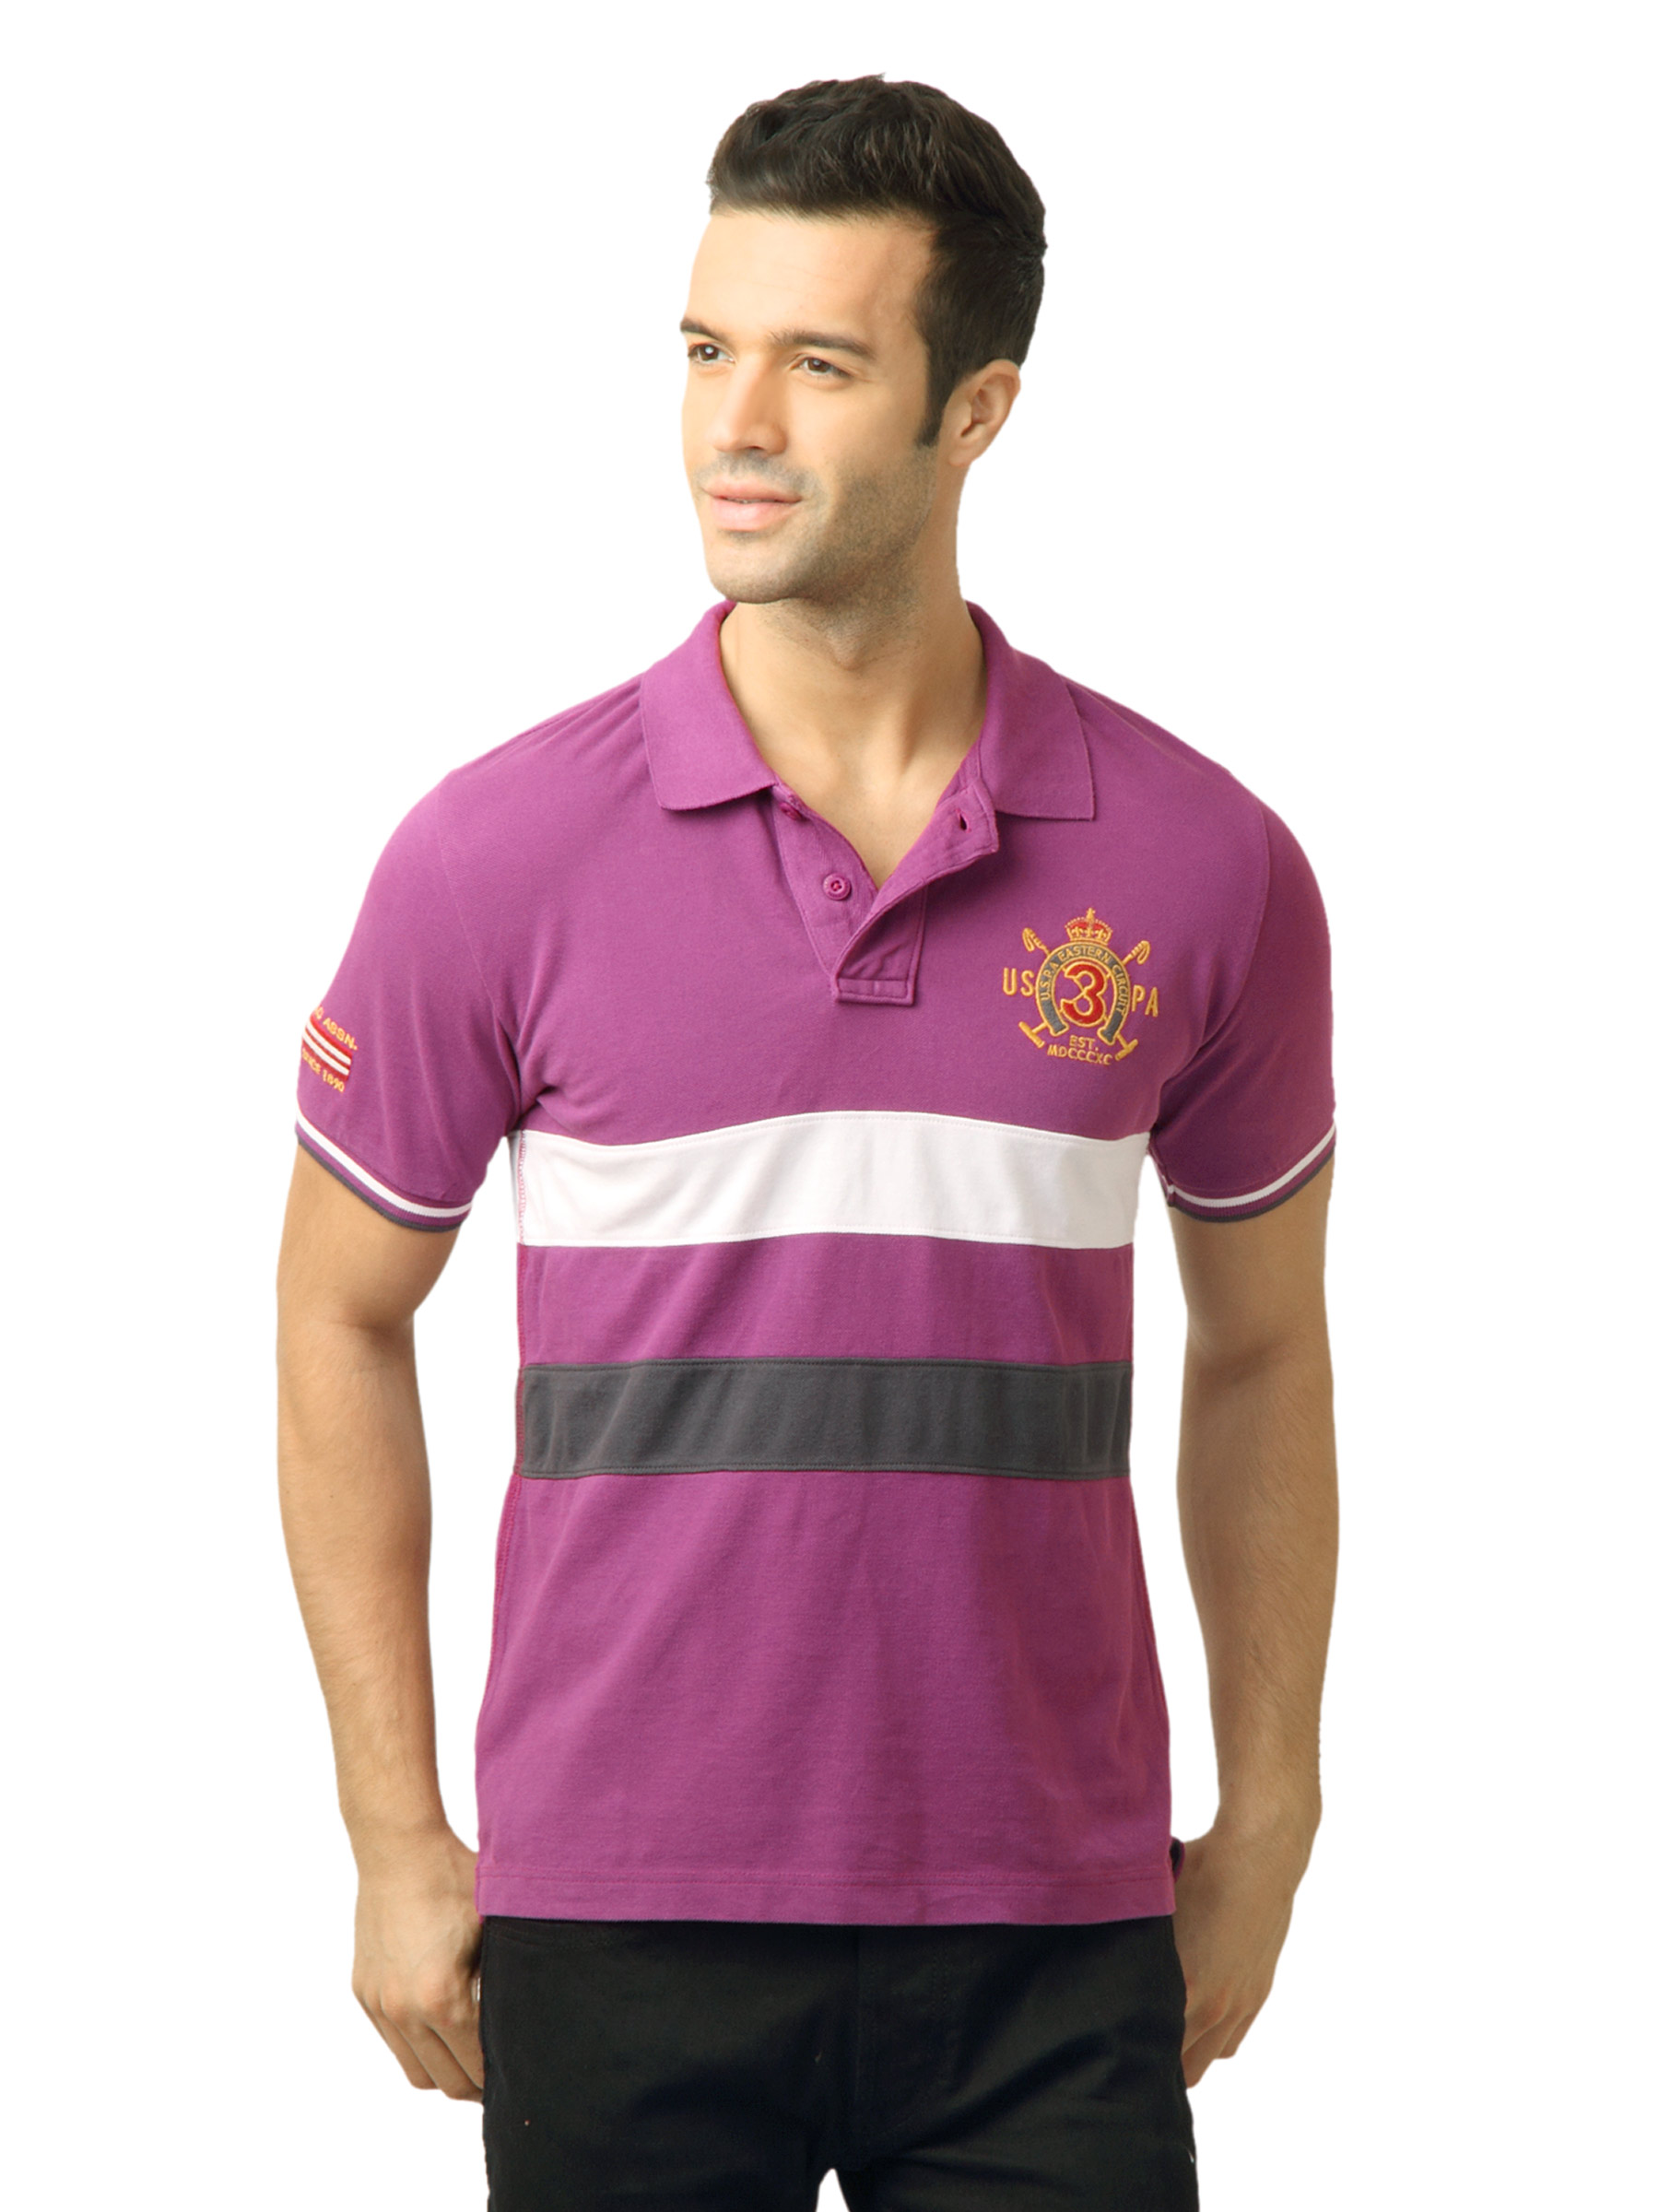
U.S. Polo Assn. Men Stripes White Polo  Tshirt
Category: Apparel / Topwear / Tshirts
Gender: Men
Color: White
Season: Fall 2011
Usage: Casual